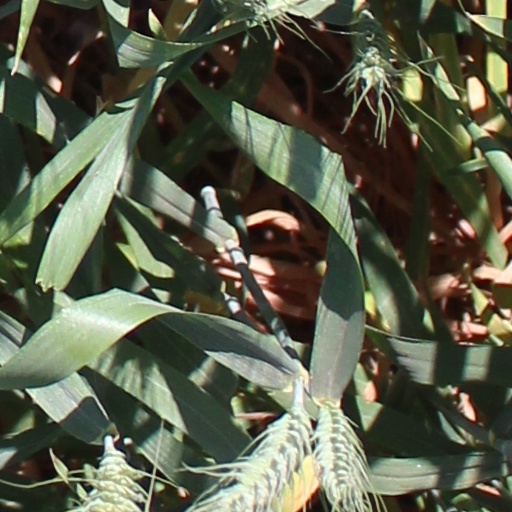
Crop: wheat